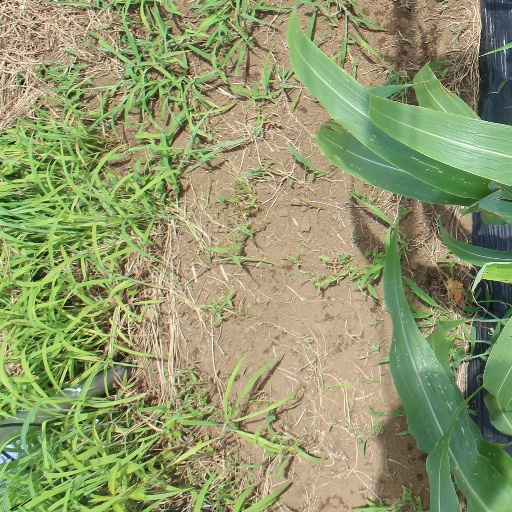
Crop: sorghum